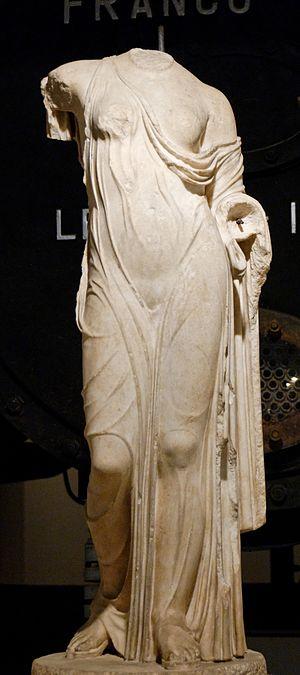
Aphrodite du type de Vénus Génitrix. Marbre du Pentélique, copie romaine d'un original grec du Ve siècle av. J.-C. Provenance